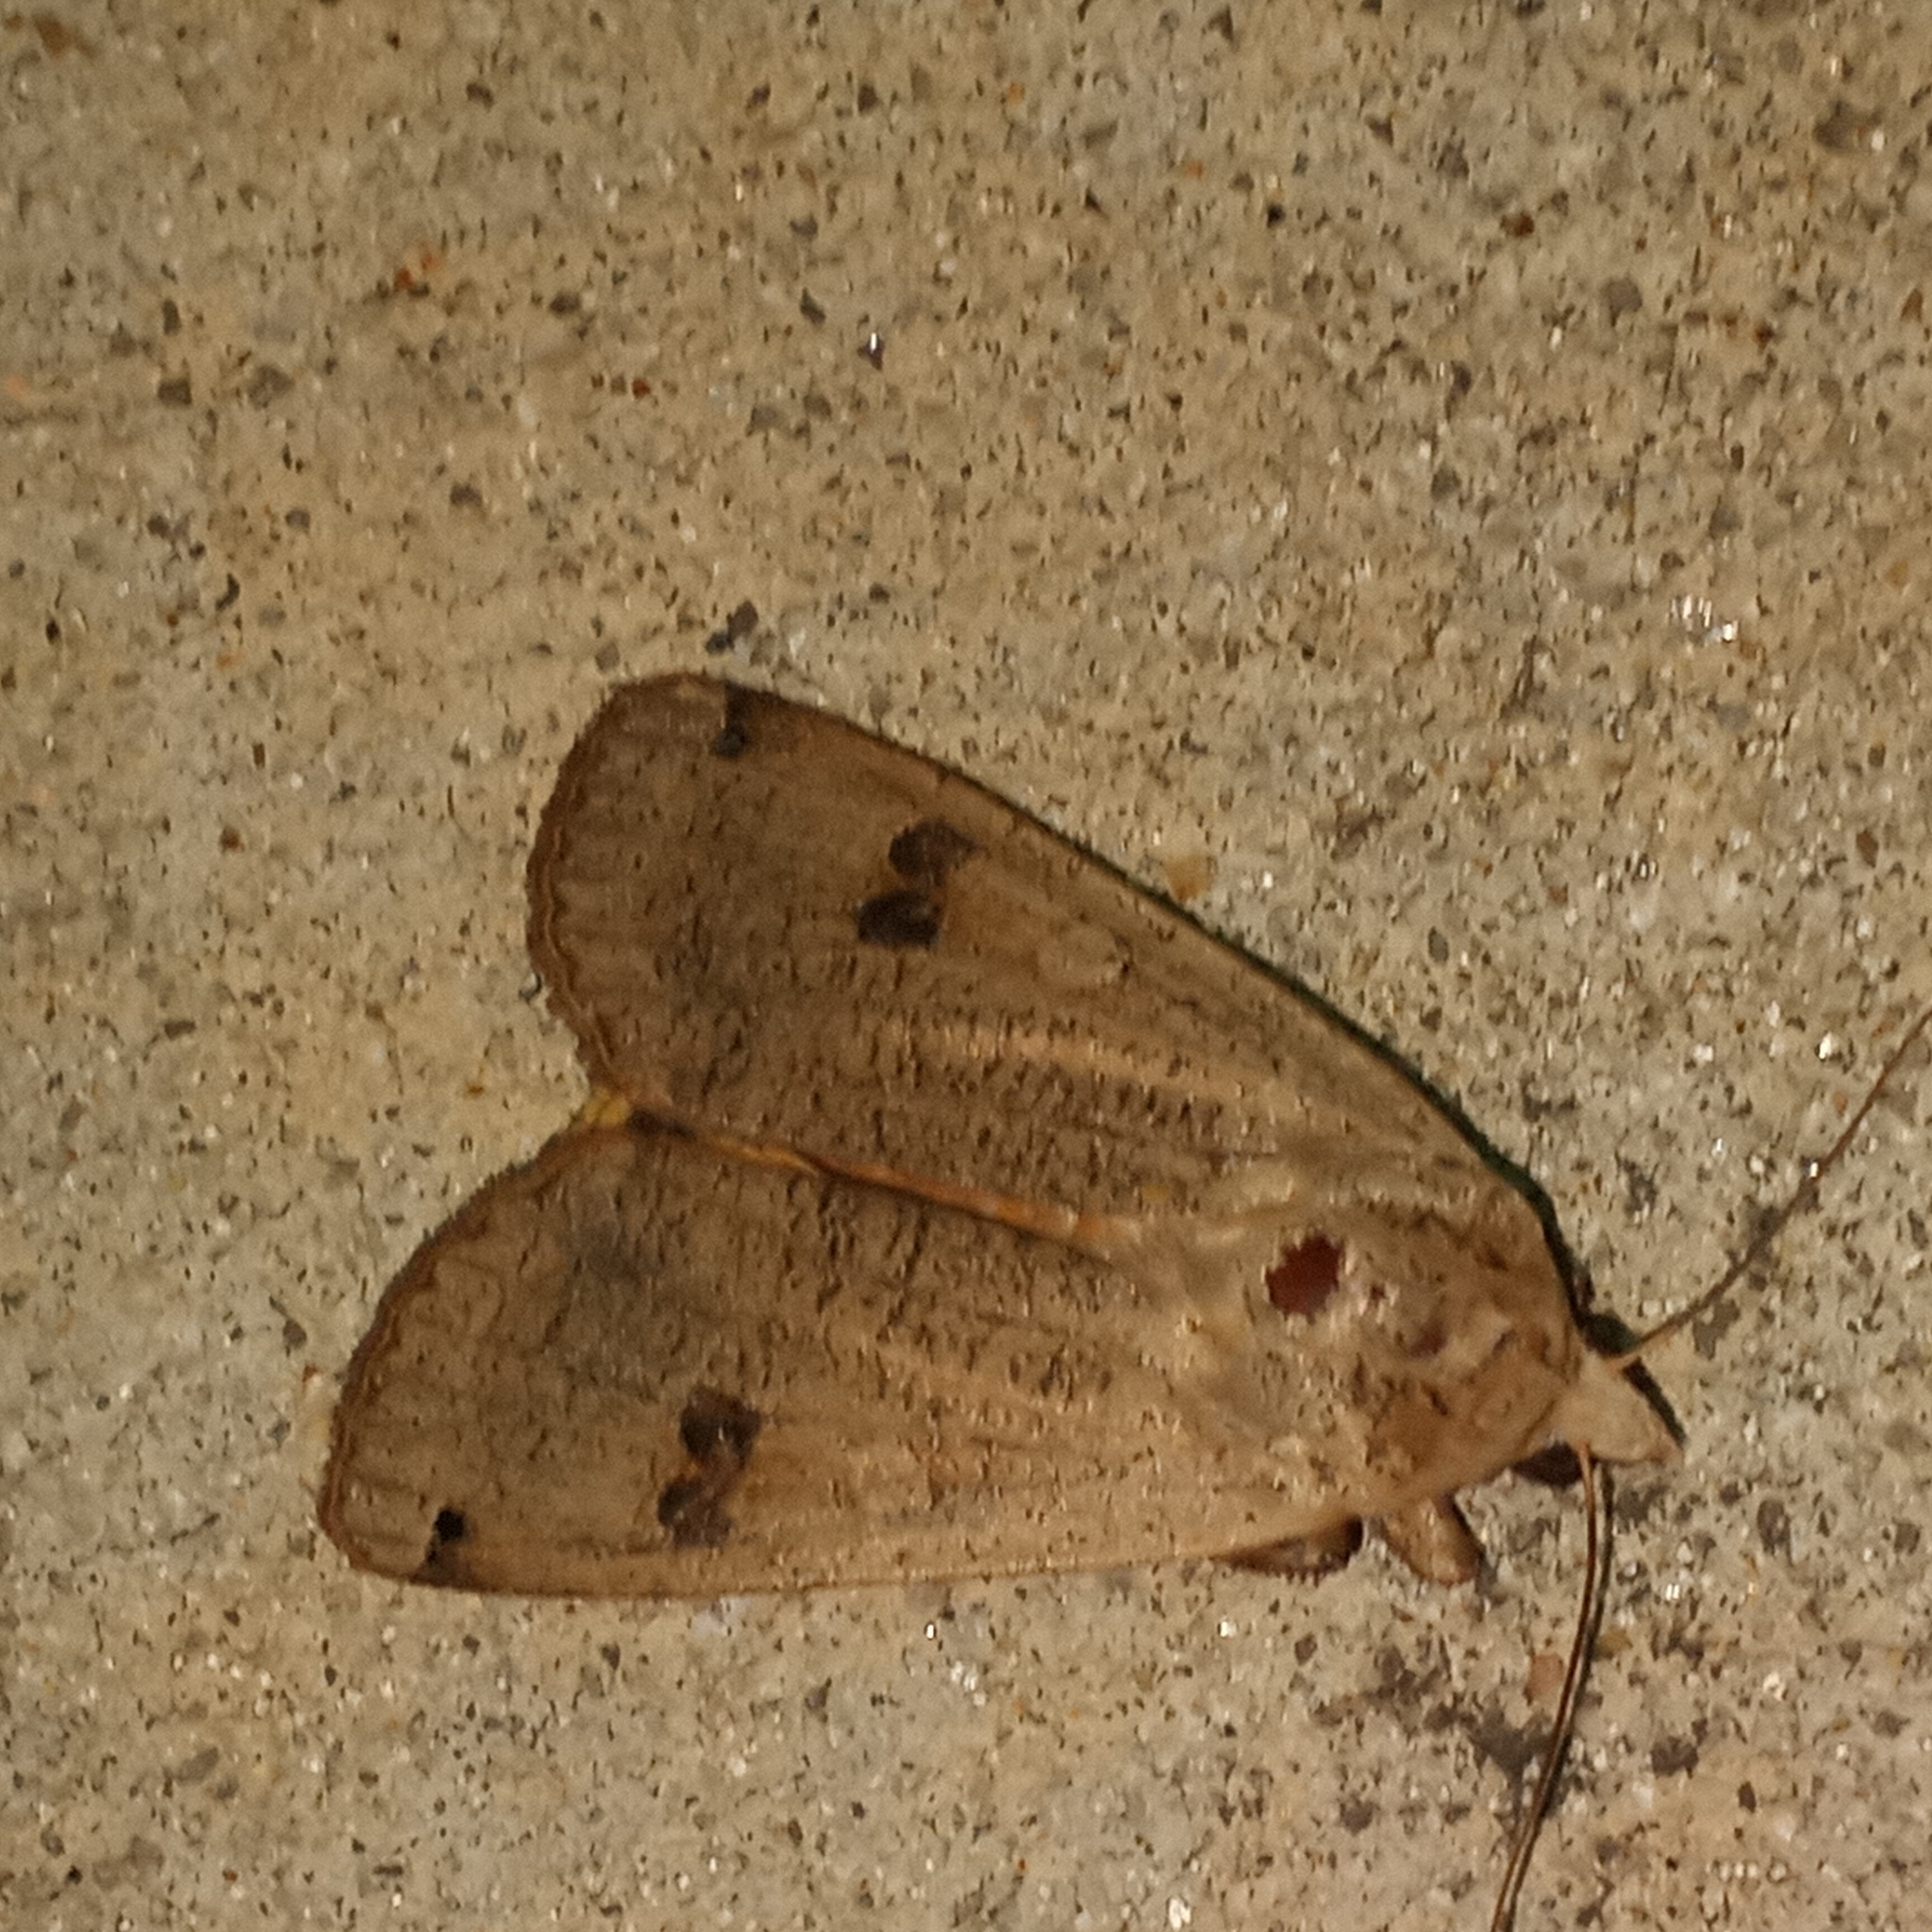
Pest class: cutworms